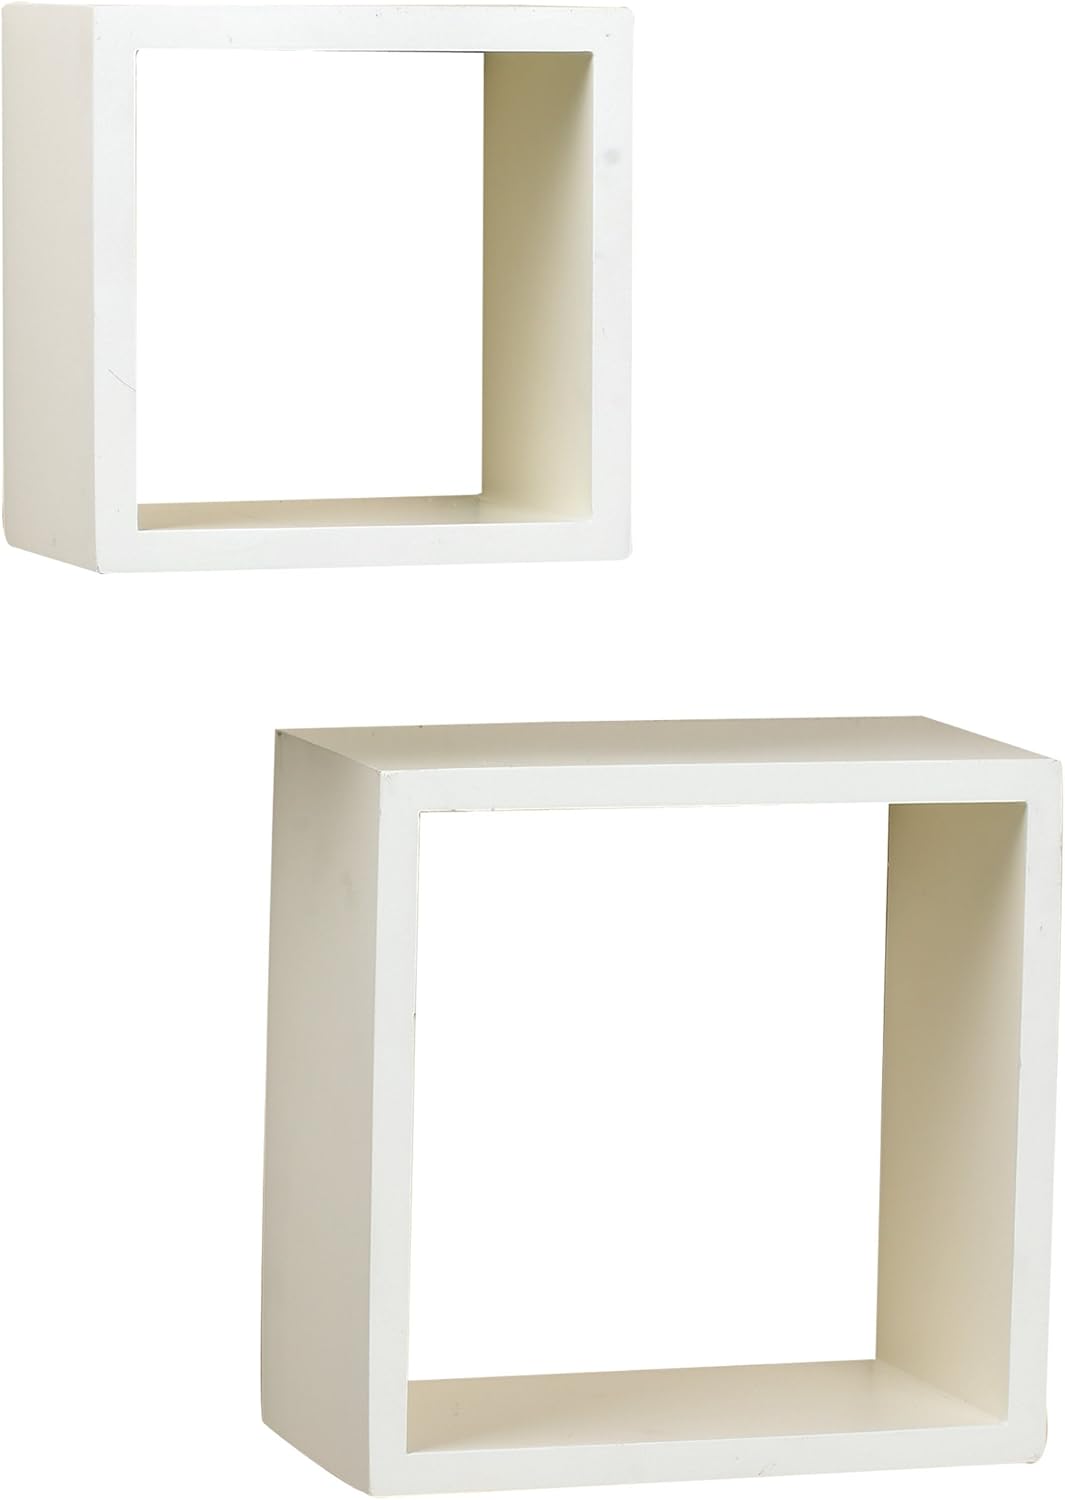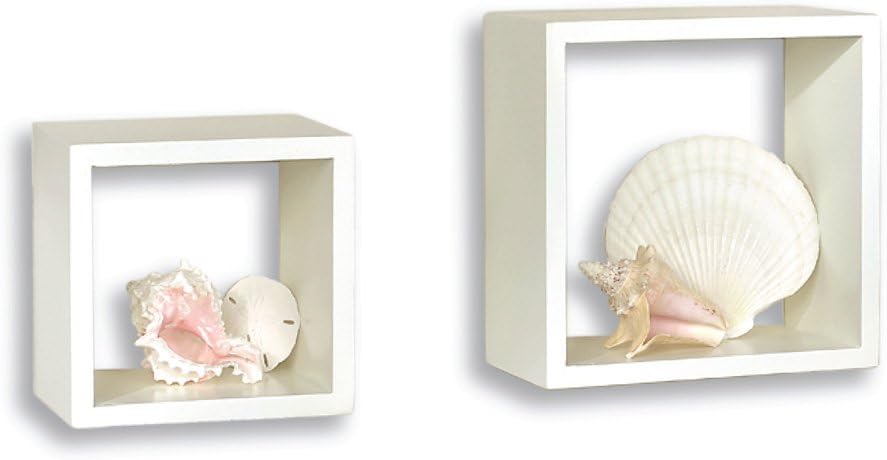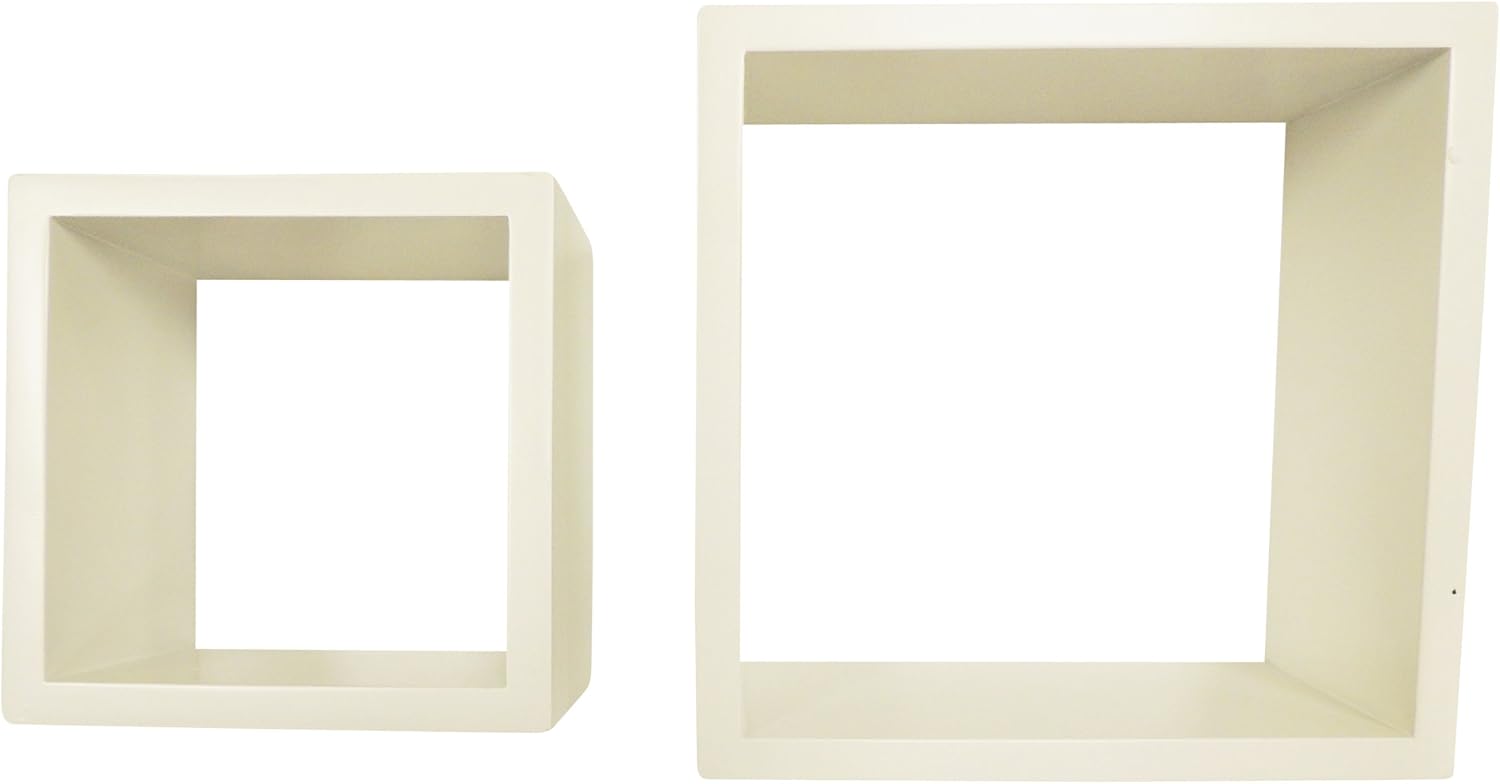
InPlace Shelving 0199188 Duo Cube Floating Wall Shelf Set, White
Category: Tools & Home Improvement
Product Description This modern yet functional white duo cube wall shelf set will add a new and interesting element to your room and can be easily combined with other pieces to create a customized wall design. Whether arranged as a set, or as part of a larger display, this wall cube shelf set will create a look that is unique and creative. From the Manufacturer This modern yet functional white duo cube wall shelf set will add a new and interesting element to your room, and can be easily combined with other pieces to create a customized wall design. Whether arranged as a set, or as part of a larger display, this wall cube shelf set will create a look that is unique and creative.
Features: All hardware and installation instructions included | Supportive brackets allow greater weight capacity | Durable MDF construction meets CARB standards | Easy to assemble | High quality mounting hardware | Heavy duty wall mount metal garage storage racks great for storage organization, tools and bins